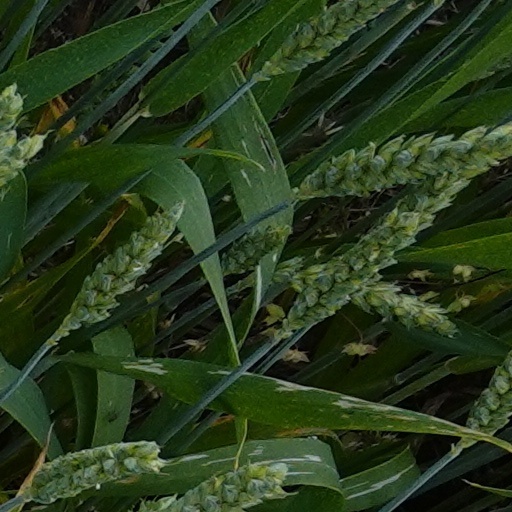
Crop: wheat